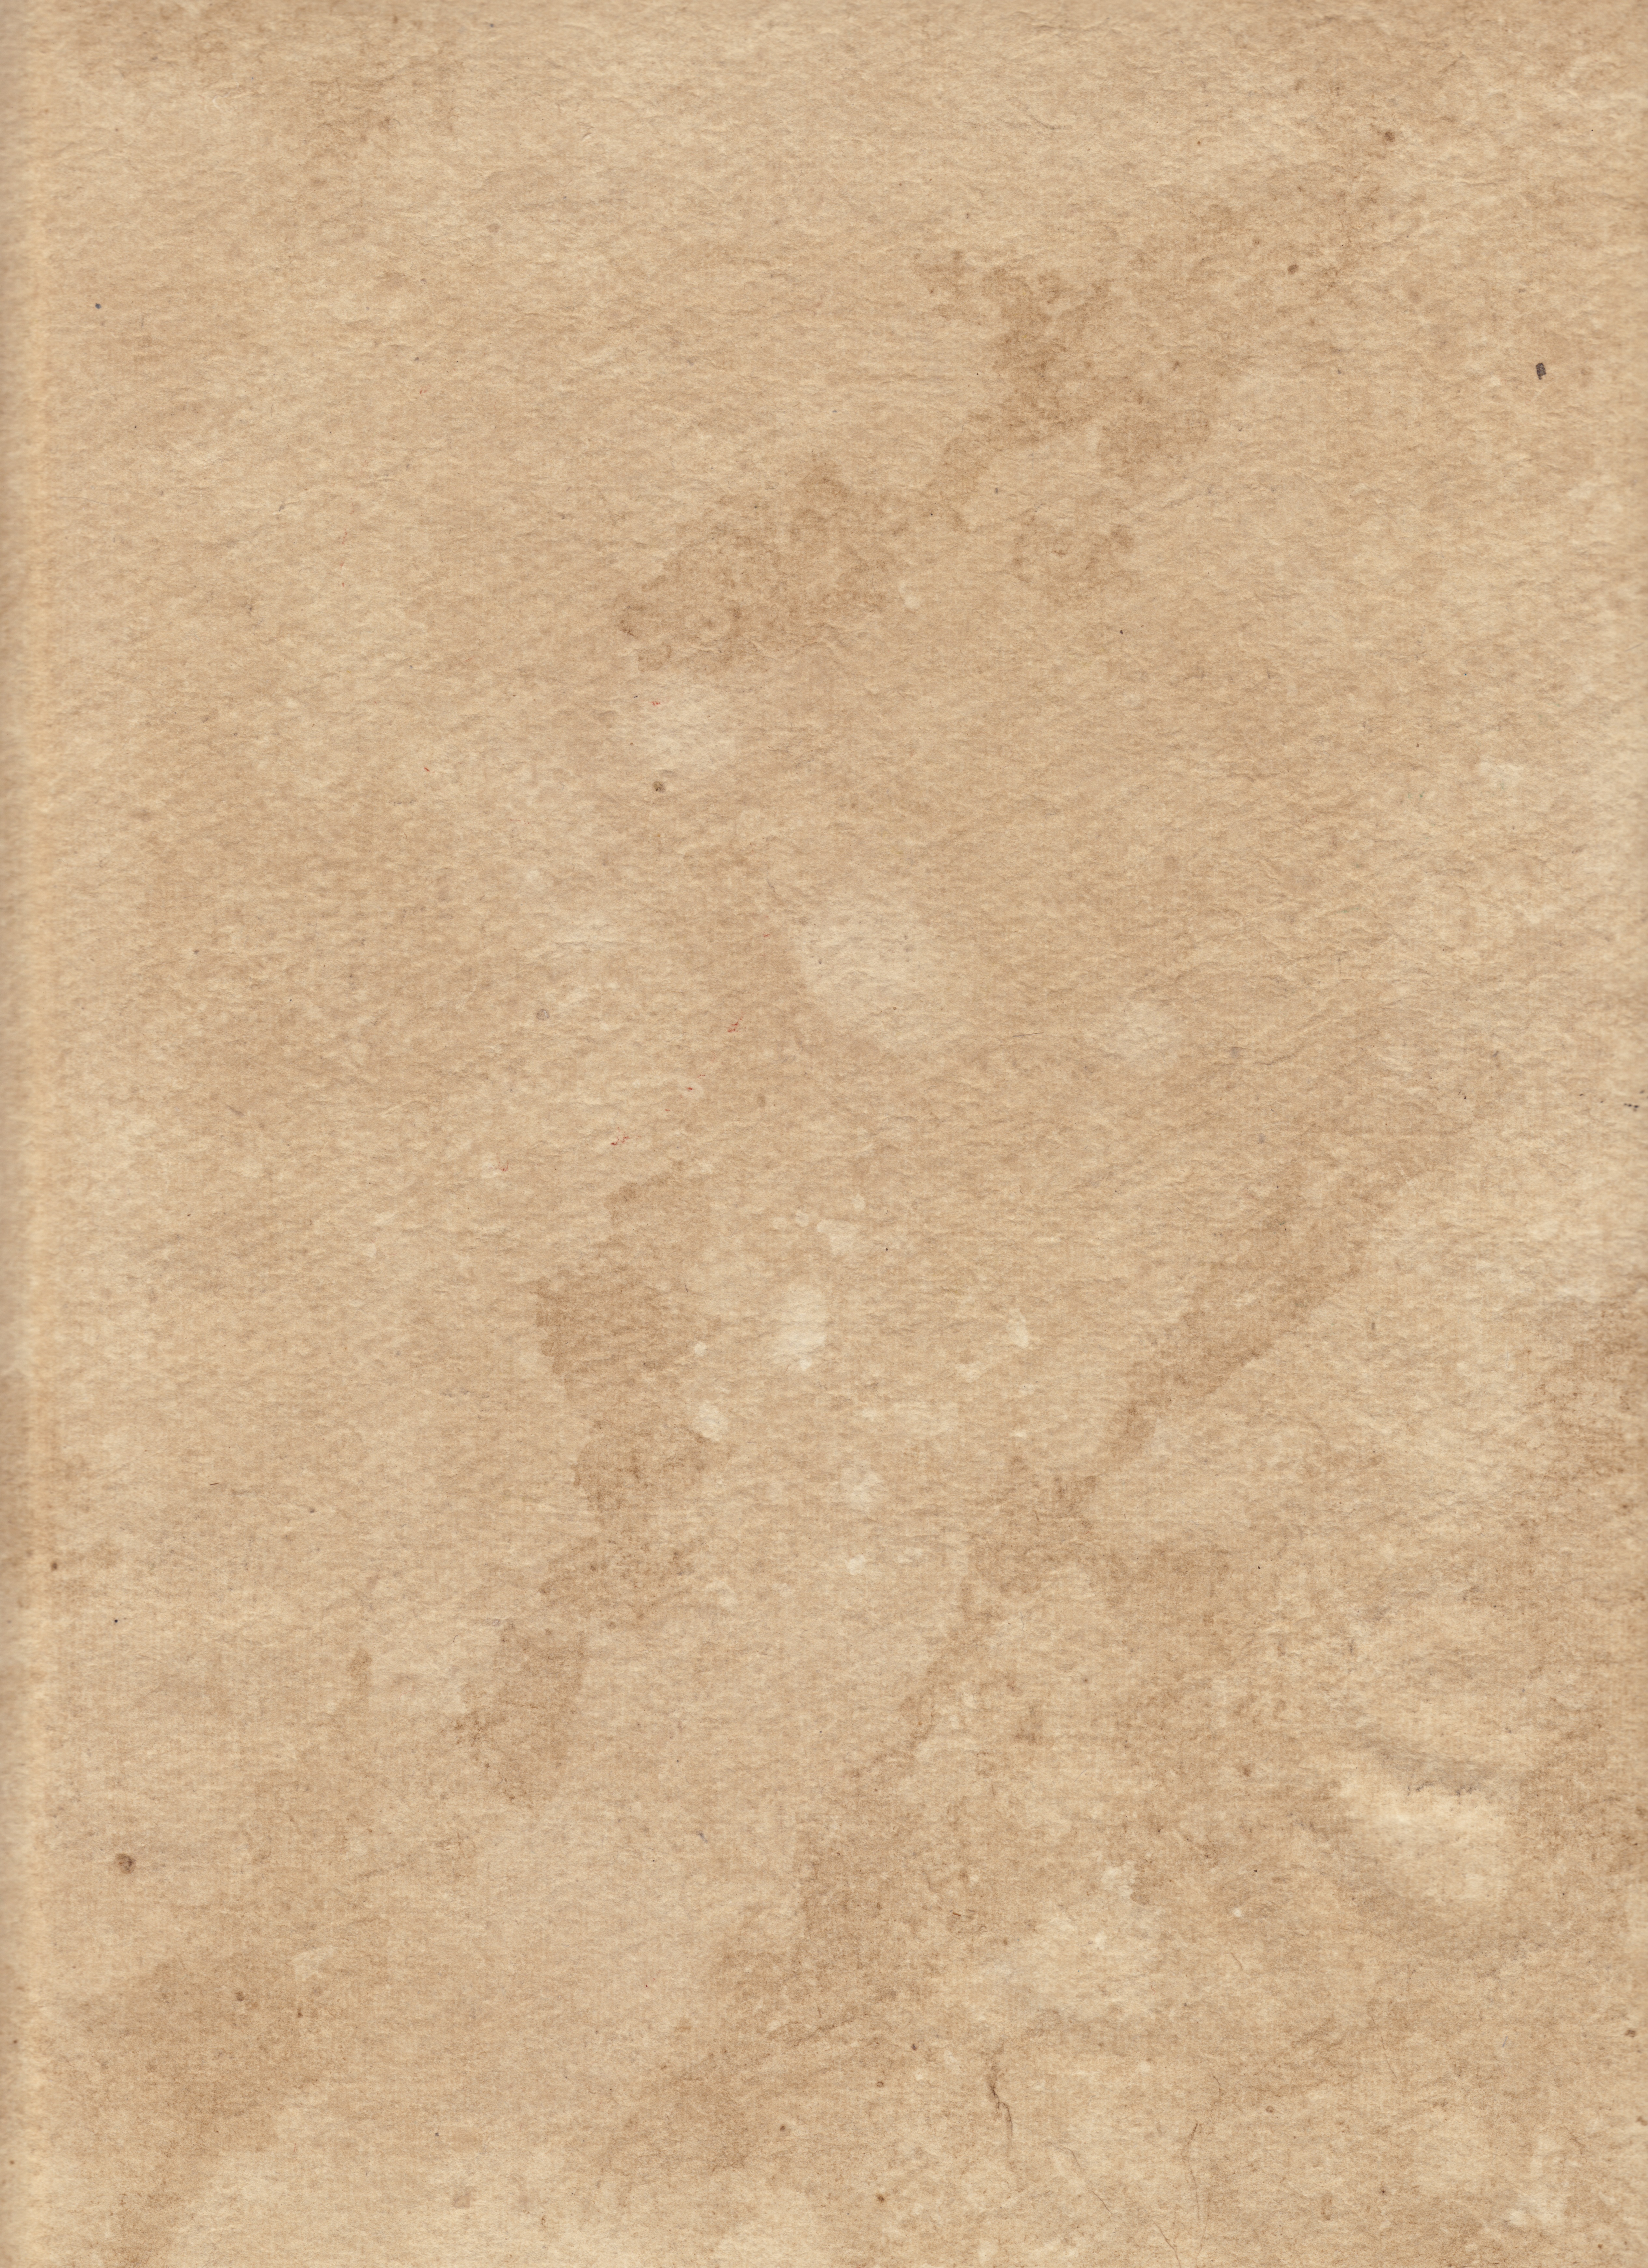
book, light, wood, antique, texture, floor, old, brush, dry, pattern, brown, tile, grunge, paper, page, material, fabric, blank, beige, raw, handmade, layer, grainy, flooring, laminate flooring